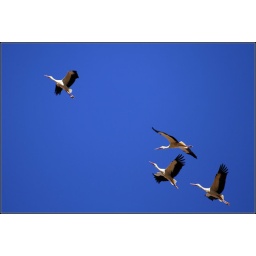
Storks are flying in the blue sky on the road between Tiznit and Tafraout, Morocco